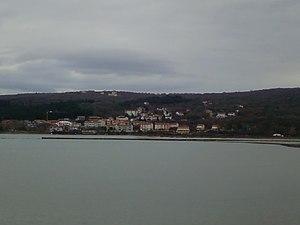
Soline est une localité de Croatie située sur l'île de Krk et dans la municipalité de Dobrinj, comitat de Primorje-Gorski Kotar. En 2001, la localité comptait 43 habitants.